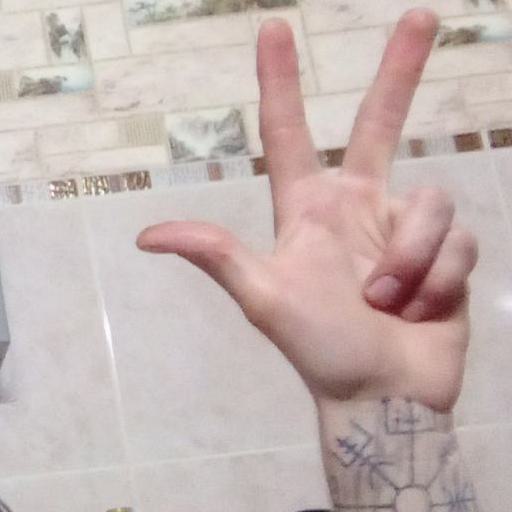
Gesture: three2